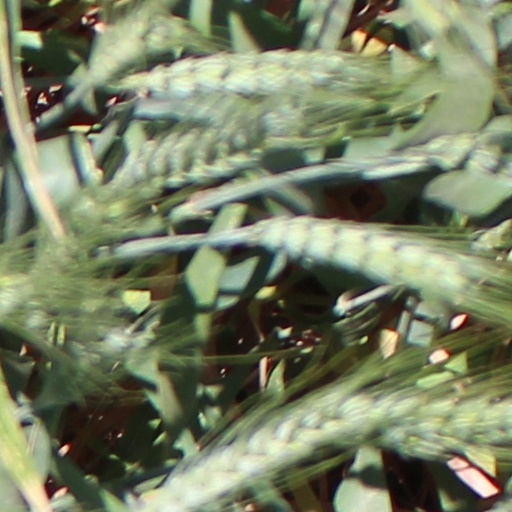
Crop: wheat